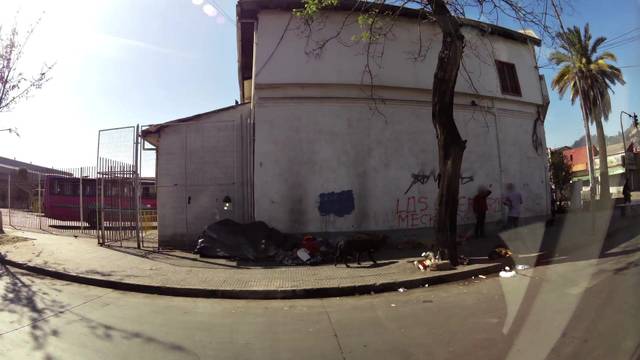
Region: Chile
Coordinates: -33.429, -70.652